Monmore Green

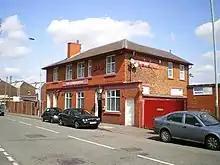
The Summerhouse pub, Monmore Green

Monmore Green is an area of Wolverhampton, West Midlands, England. It is situated about to the south-east of the city centre, in the East Park ward.